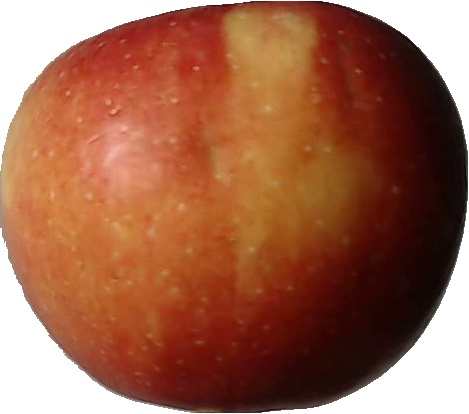
Label: apple_braeburn_1